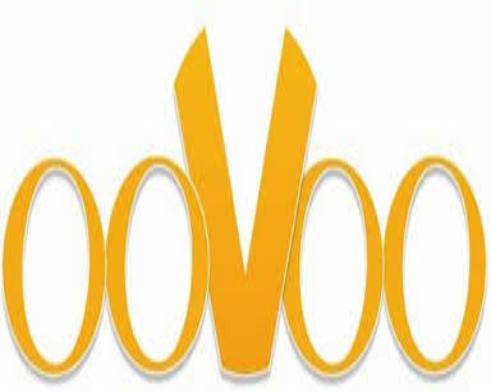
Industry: Others